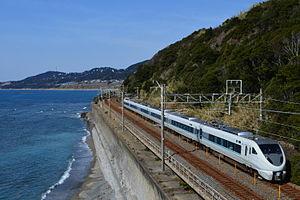
La ligne principale Kisei est une ligne ferroviaire longeant le littoral de la péninsule de Kii au Japon, reliant les préfectures de Mie et de Wakayama. La partie comprise entre les gares de Shingū et de Wakayama est surnommée ligne Kinokuni.